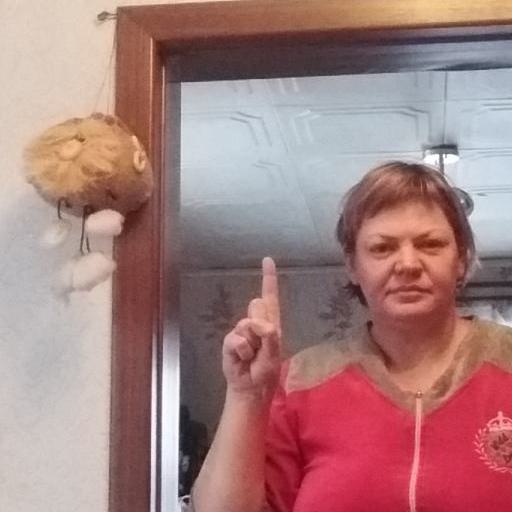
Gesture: one